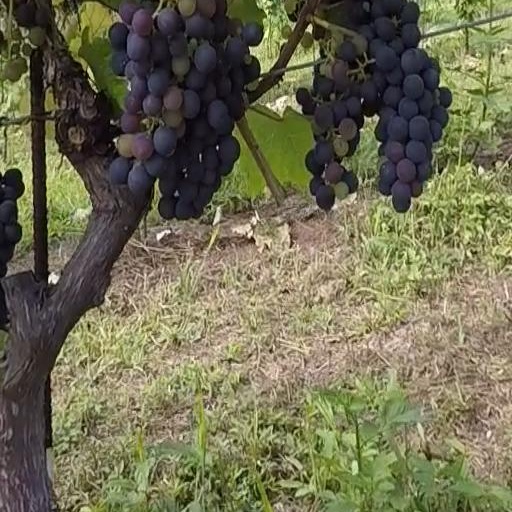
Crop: grape